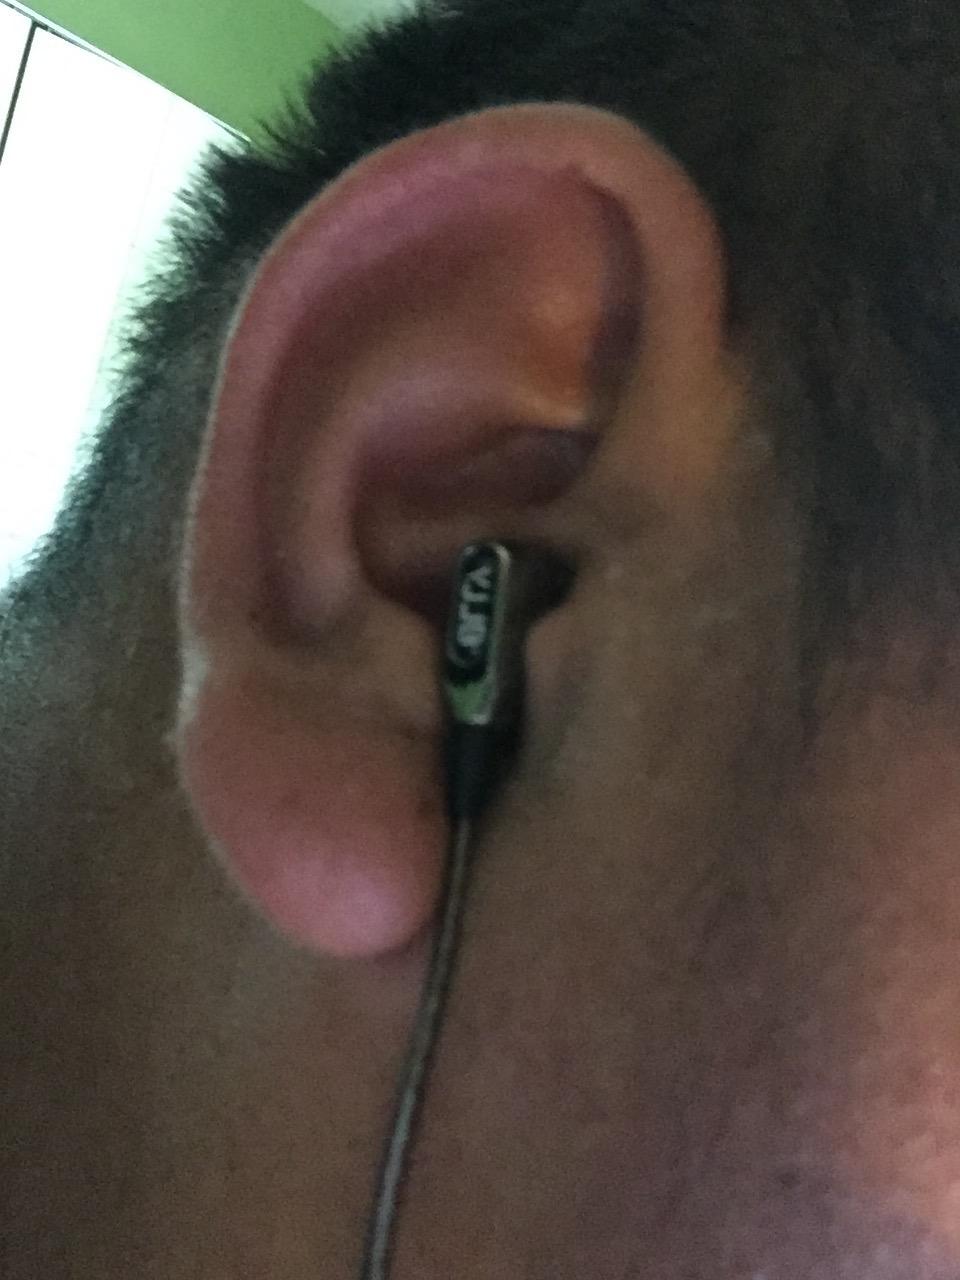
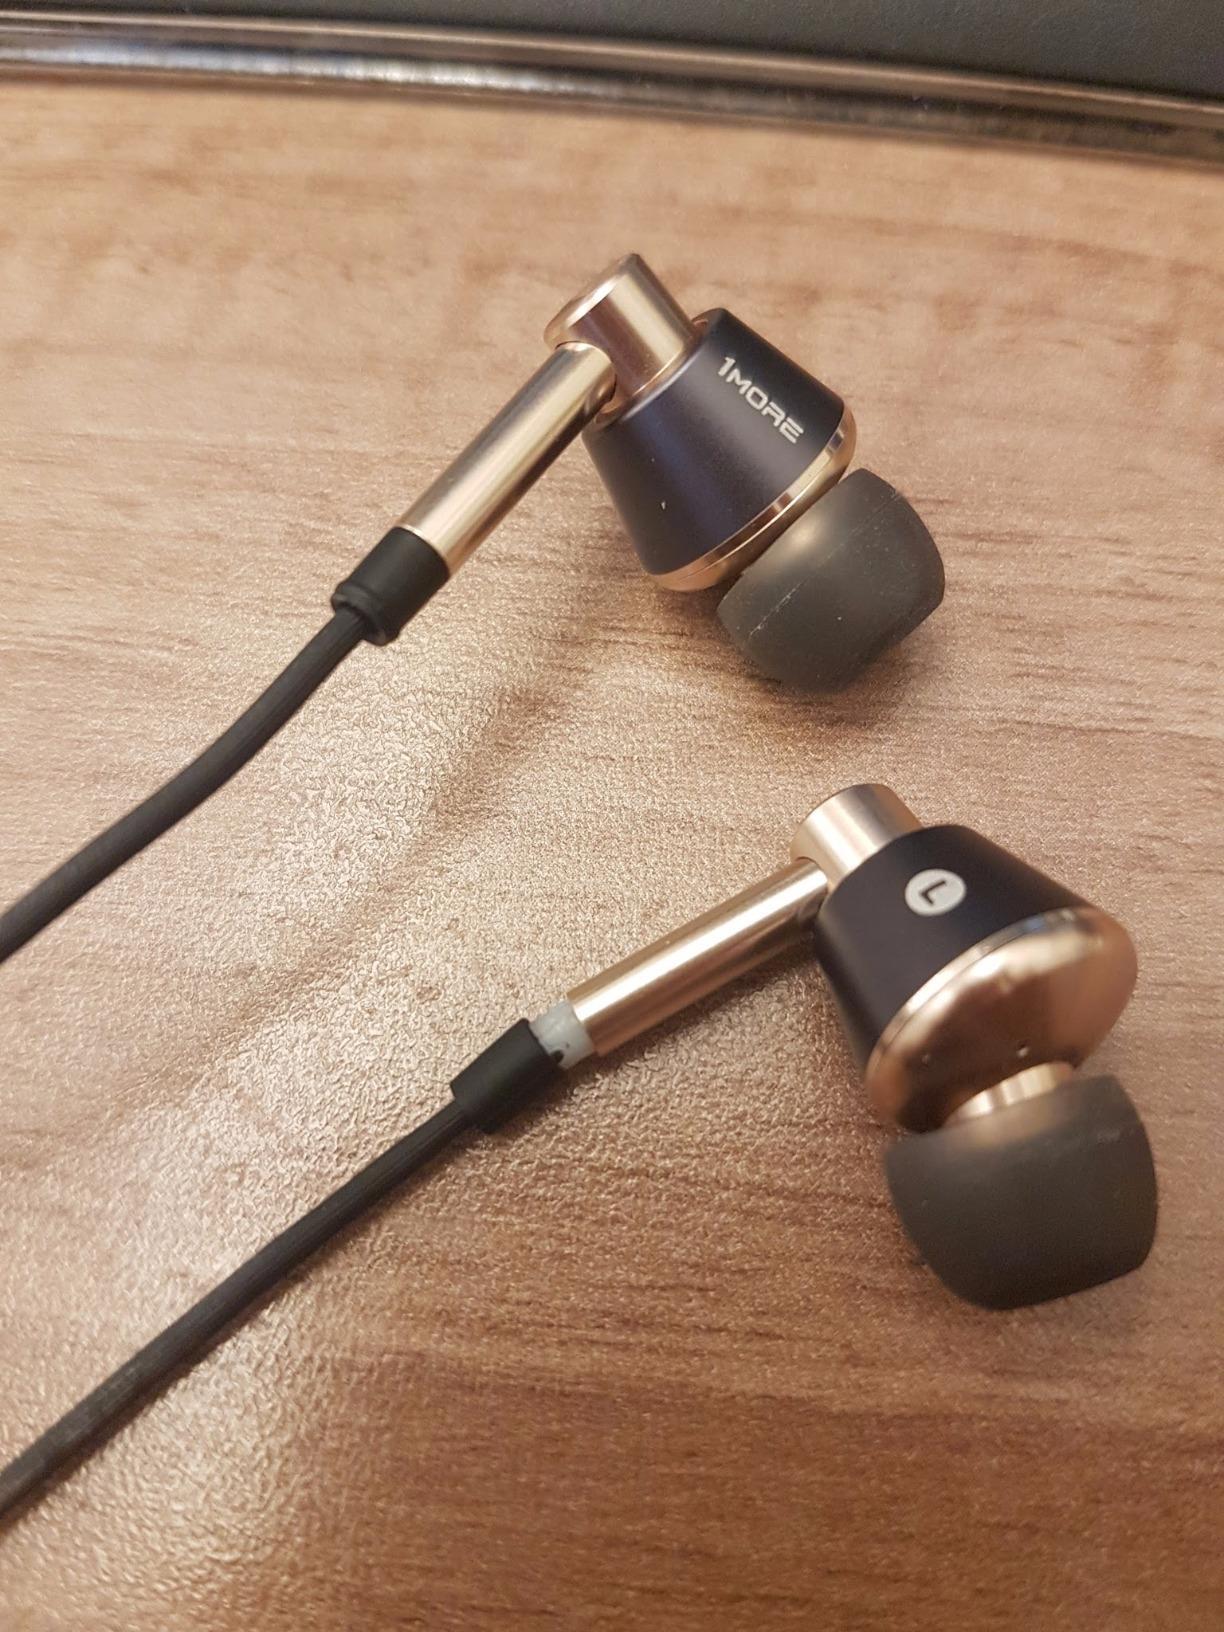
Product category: headphones
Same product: no